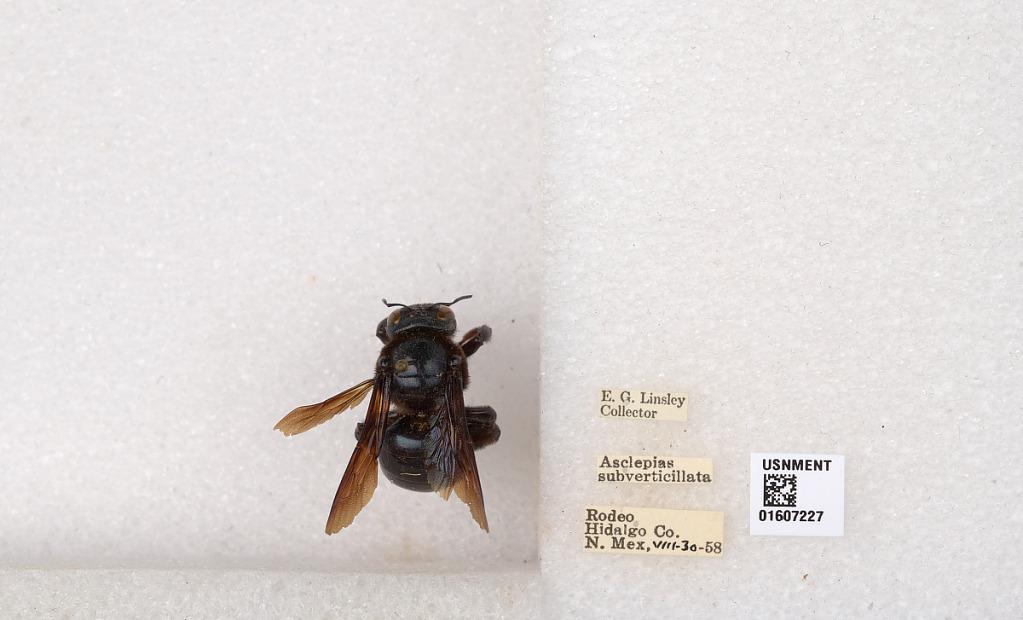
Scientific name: Xylocopa (Xylocopoides) californica arizonensis Cresson
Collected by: E. Linsley
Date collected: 1958-8-30
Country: United States
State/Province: California
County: Hidalgo
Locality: Rodeo
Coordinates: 38.033, -122.267